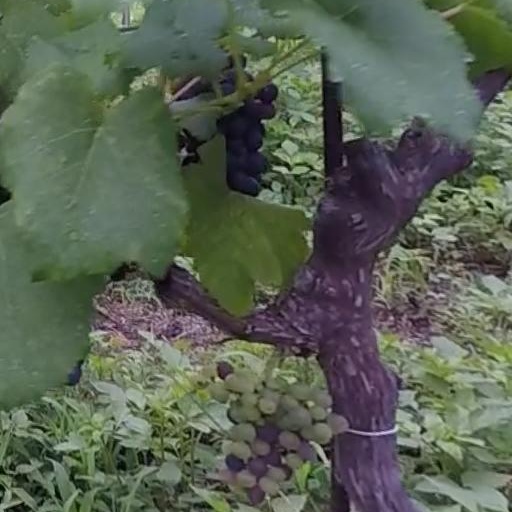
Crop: grape